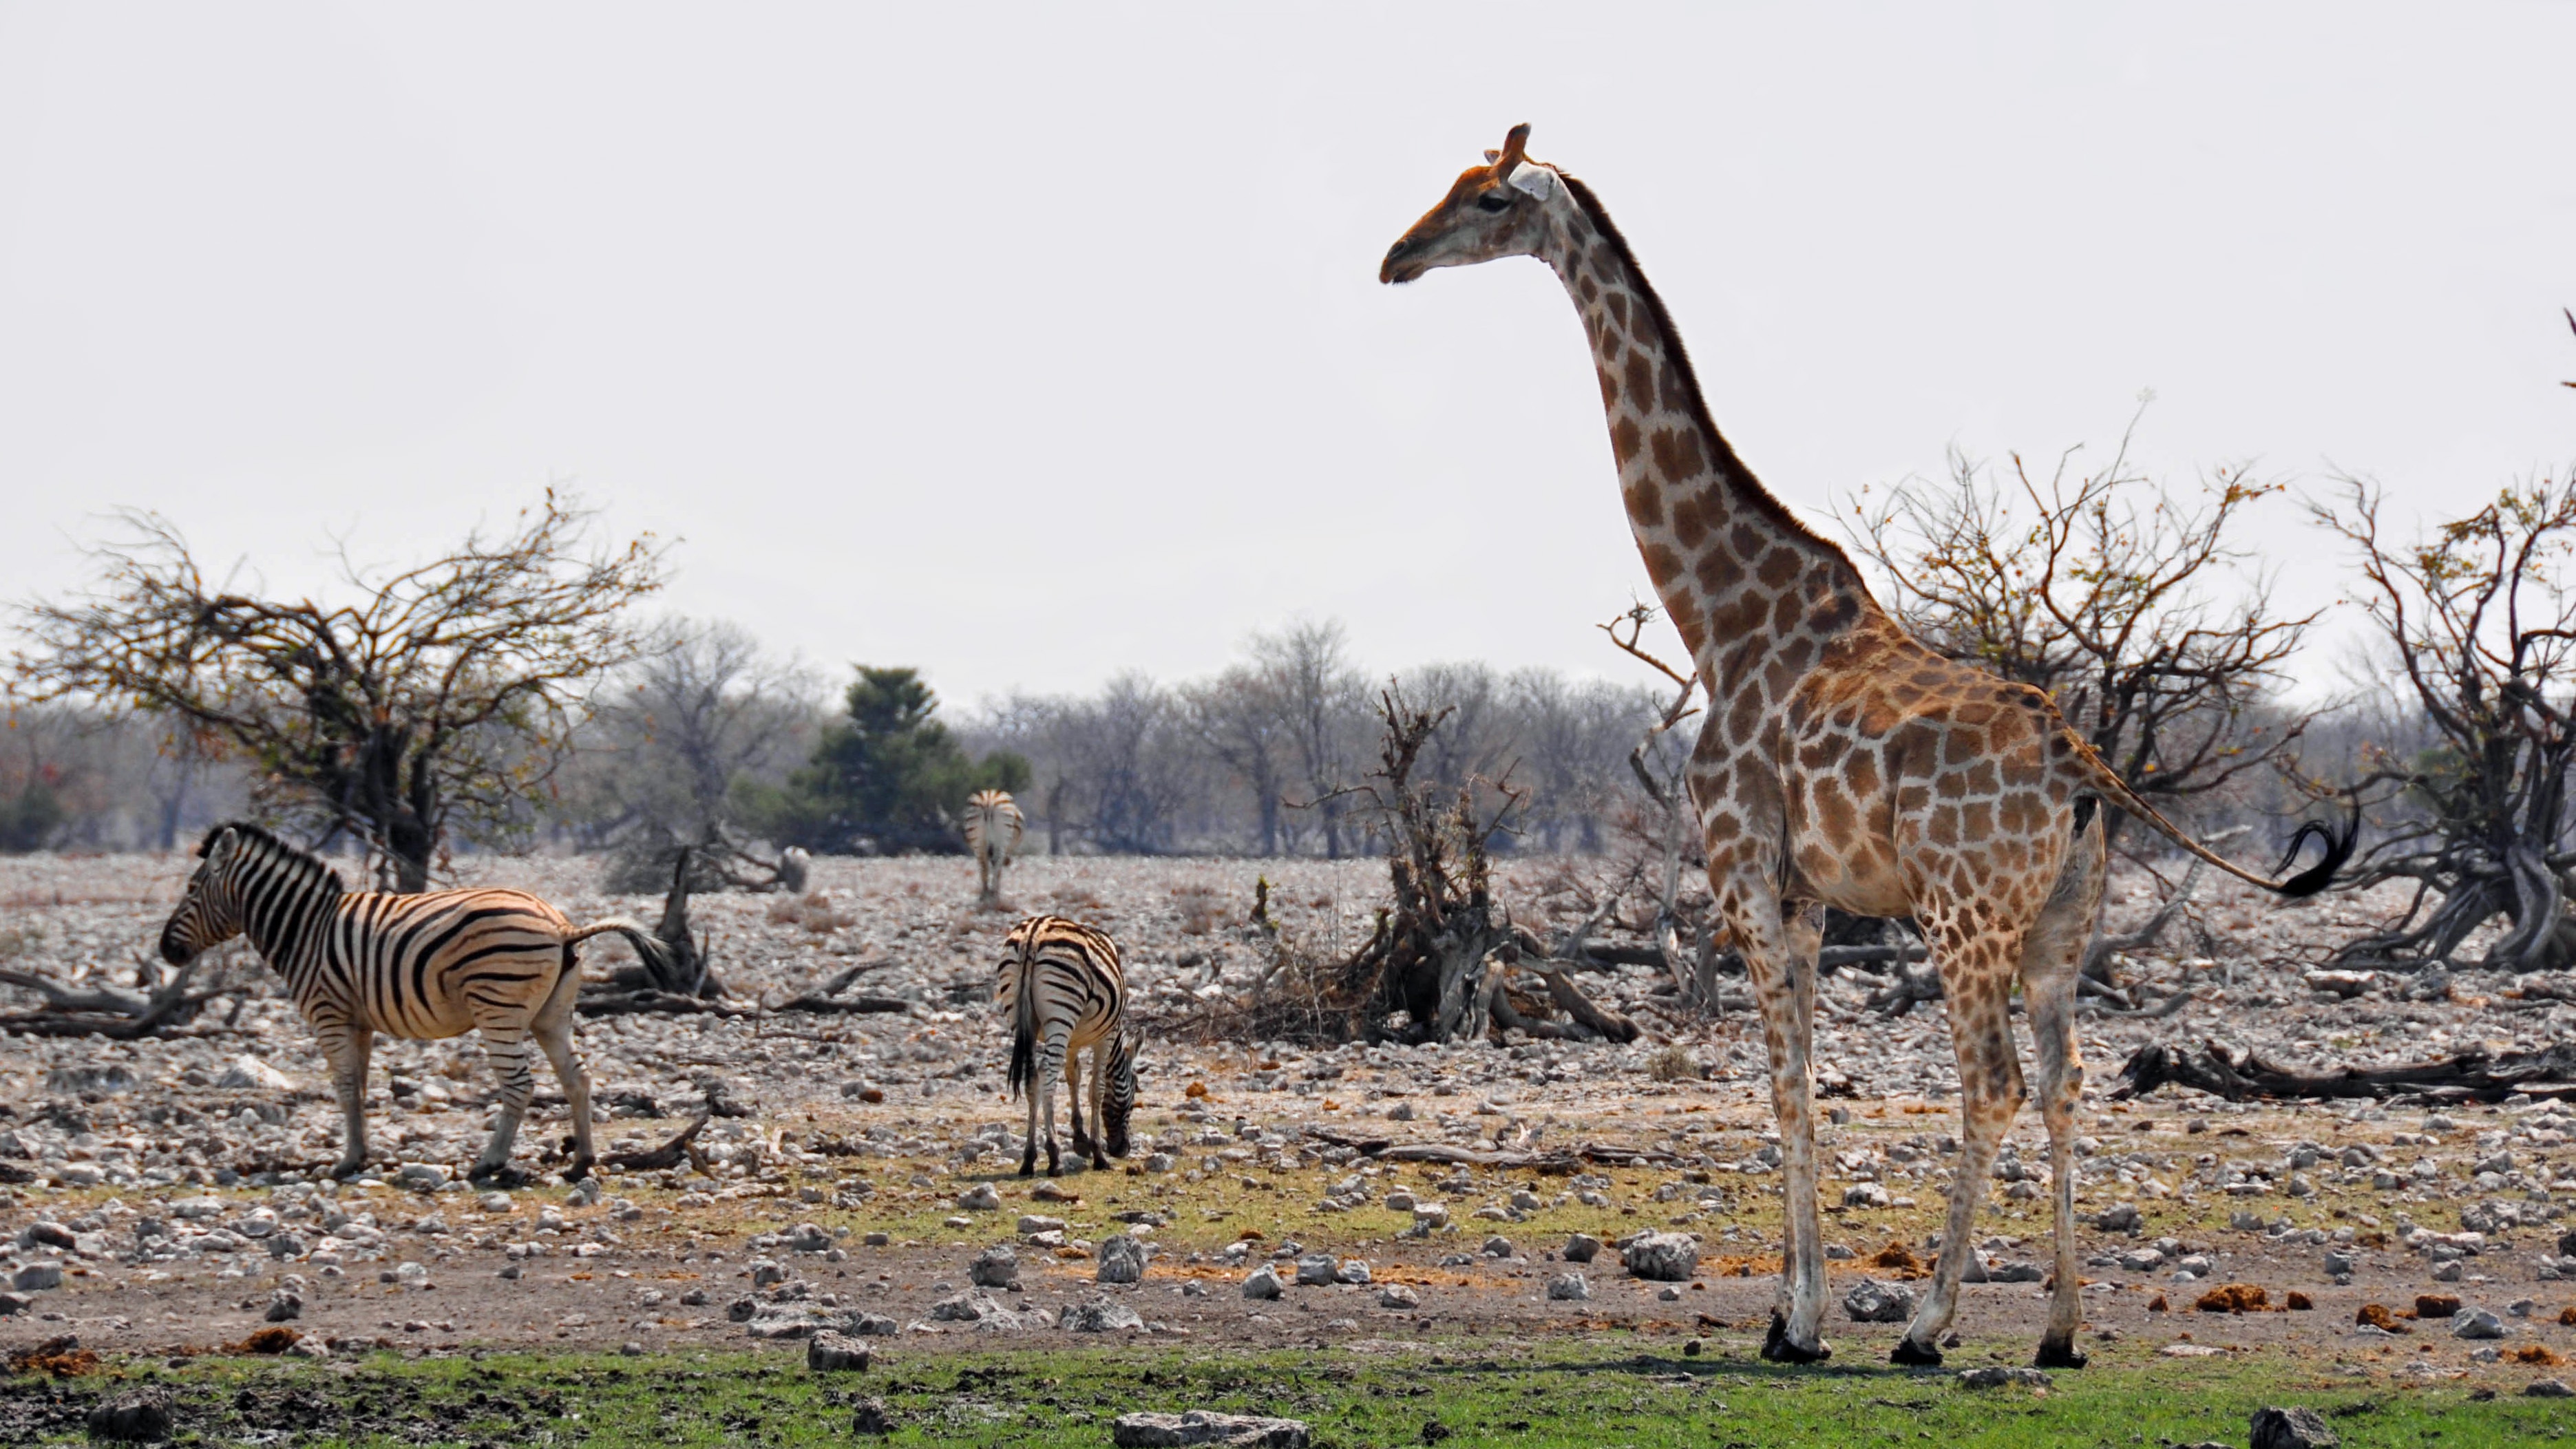
nature, prairie, adventure, animal, dry, wildlife, herd, africa, mammal, national park, fauna, savanna, plain, zebra, wild animal, giraffe, safari, giraffidae, namibia